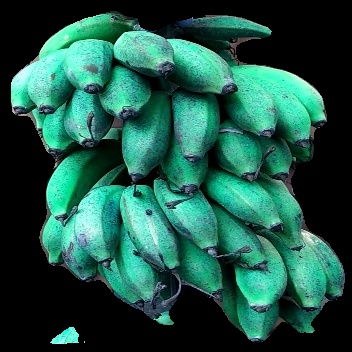
Variety: rasbale
Grade: grade3